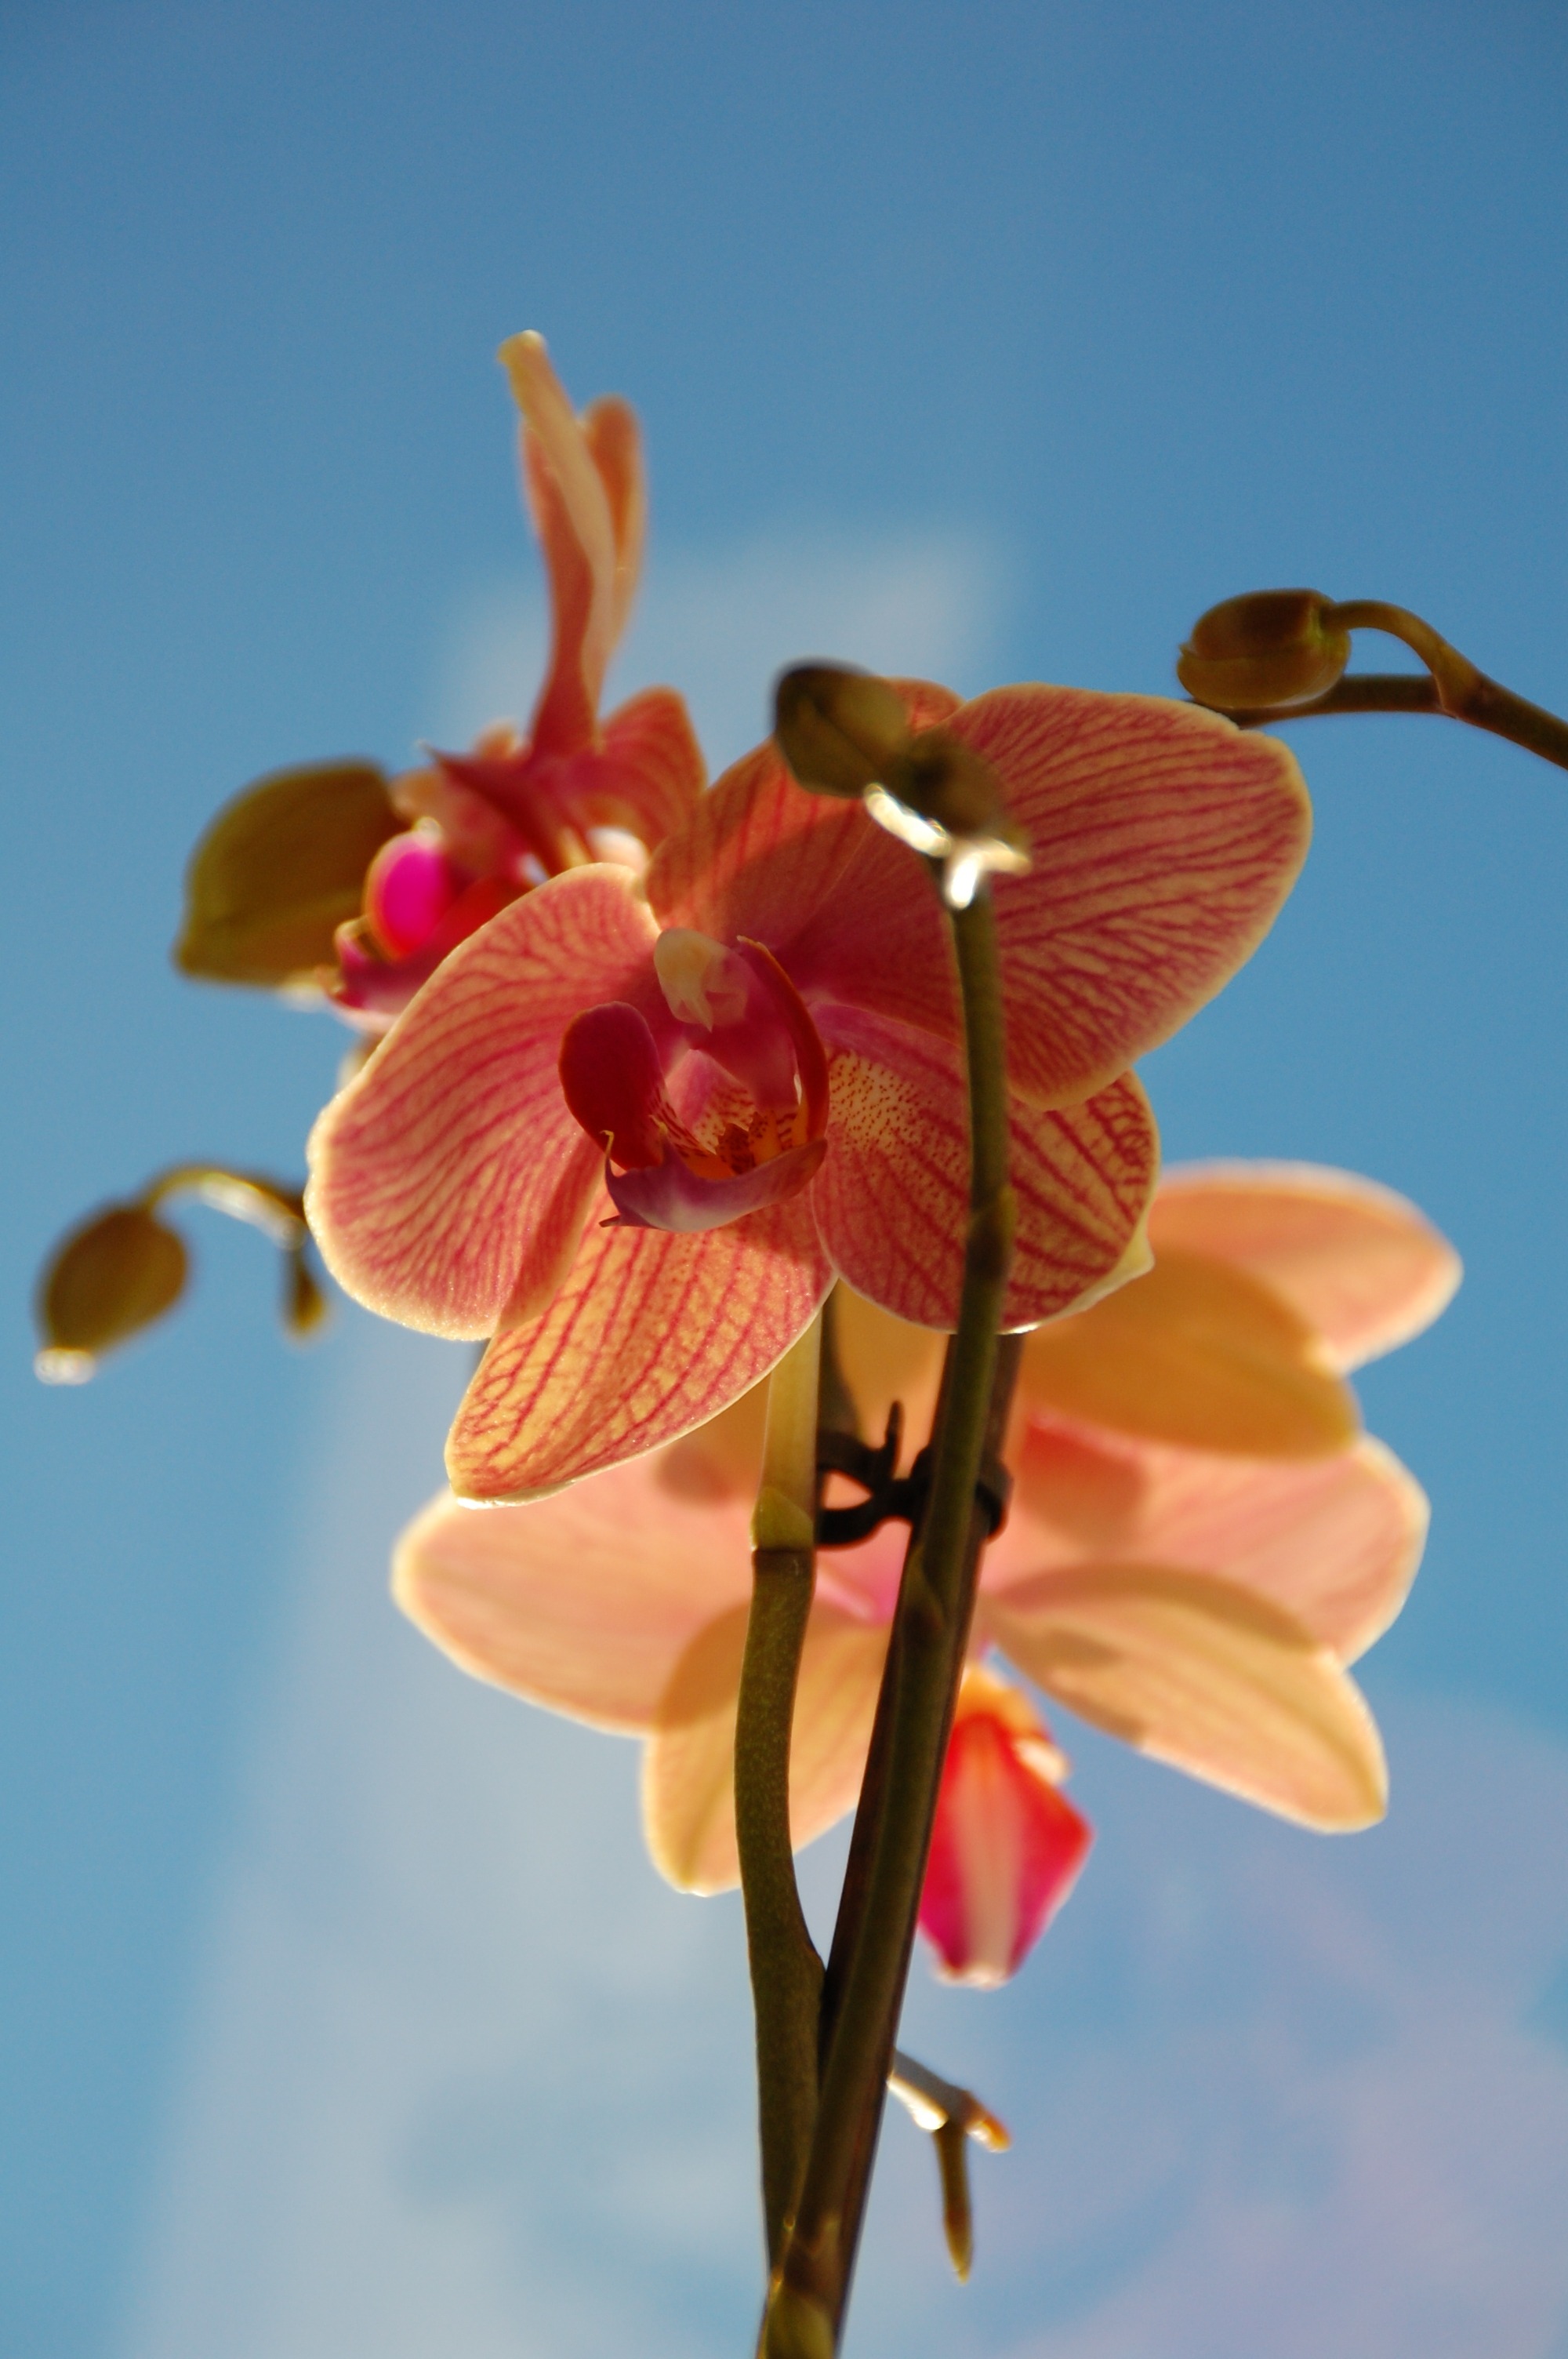
blossom, plant, sky, flower, petal, floral, red, botany, blue, pink, flora, orchid, close up, hybrid, bud, macro photography, flowering plant, plant stem, land plant, moth orchid